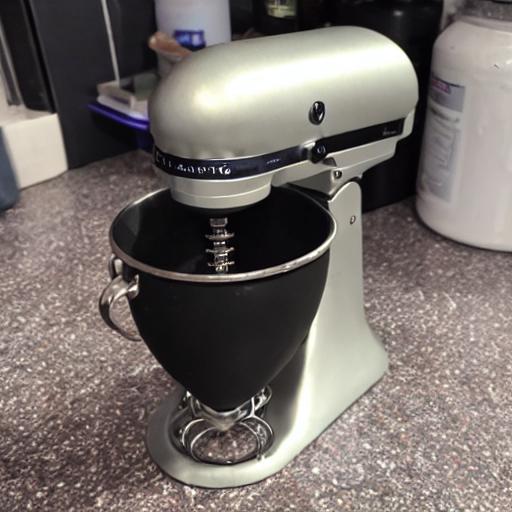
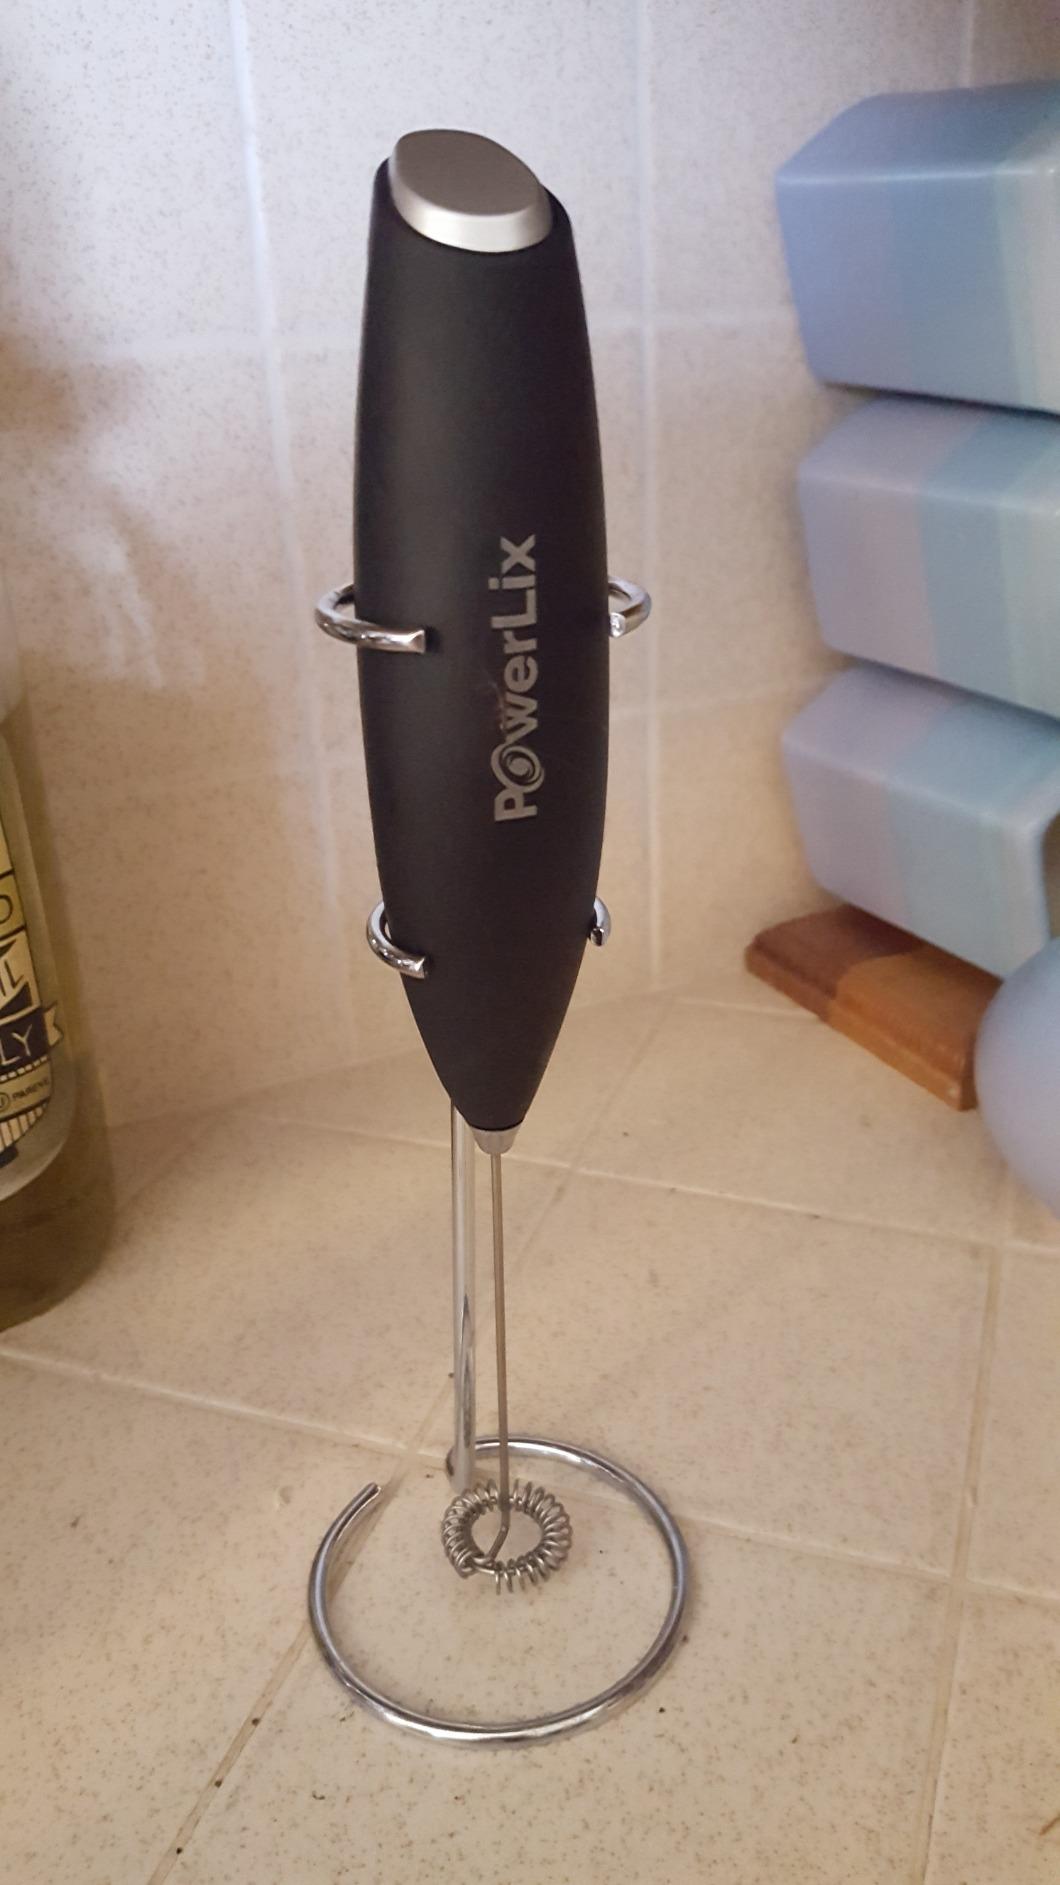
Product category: items_mixer
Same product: no